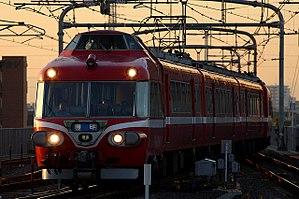
La Nagoya Railroad Co., Ltd., communément appelée Meitetsu, est une entreprise privée qui gère des lignes ferroviaires dans les préfectures d'Aichi et de Gifu au Japon. Son siège social est à Nagoya.